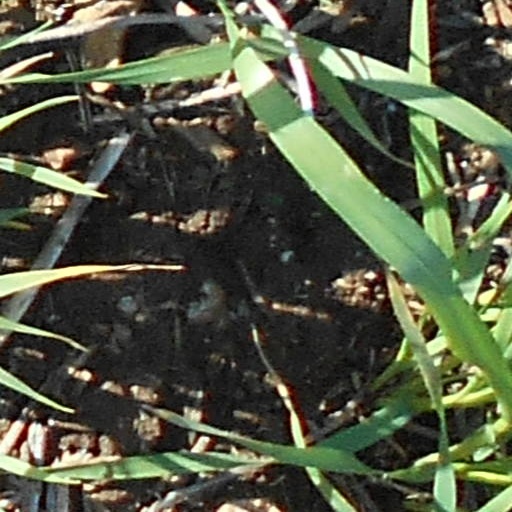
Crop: wheat